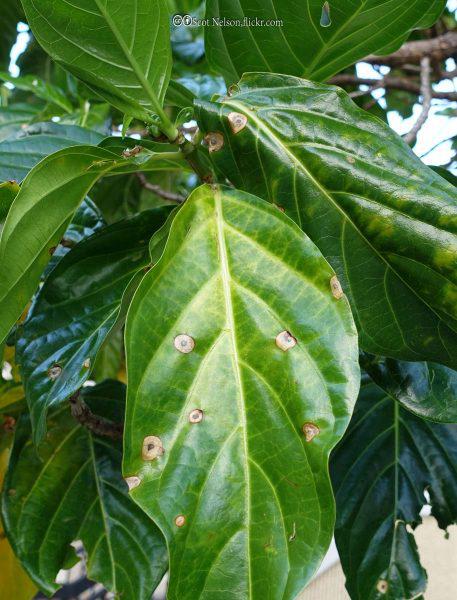
Plant: Bell pepper
Disease: bell pepper frogeye leaf spot